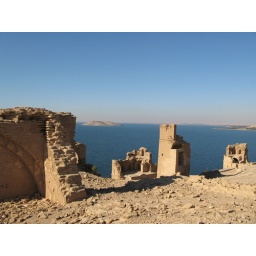
Jaaber castle, once high up on a hill overlooking the Euphrates, now an island in the middle of a dammed lake